KaiC

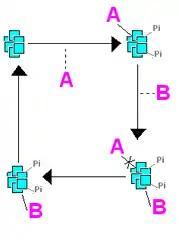

KaiC is a gene belonging to the KaiABC gene cluster (with KaiA, and KaiB) that, together, regulate bacterial circadian rhythms, specifically in cyanobacteria. KaiC encodes the KaiC protein, which interacts with the KaiA and KaiB proteins in a post-translational oscillator (PTO). The PTO is cyanobacteria master clock that is controlled by sequences of phosphorylation of KaiC protein. Regulation of KaiABC expression and KaiABC phosphorylation is essential for cyanobacteria circadian rhythmicity, and is particularly important for regulating cyanobacteria processes such as nitrogen fixation, photosynthesis, and cell division. Studies have shown similarities to Drosophila, Neurospora, and mammalian clock models in that the kaiABC regulation of the cyanobacteria slave circadian clock is also based on a transcription translation feedback loop (TTFL). KaiC protein has both auto-kinase and auto-phosphatase activity and functions as the circadian regulator in both the PTO and the TTFL. KaiC has been found to not only suppress kaiBC when overexpressed, but also suppress circadian expression of all genes in the cyanobacterial genome.